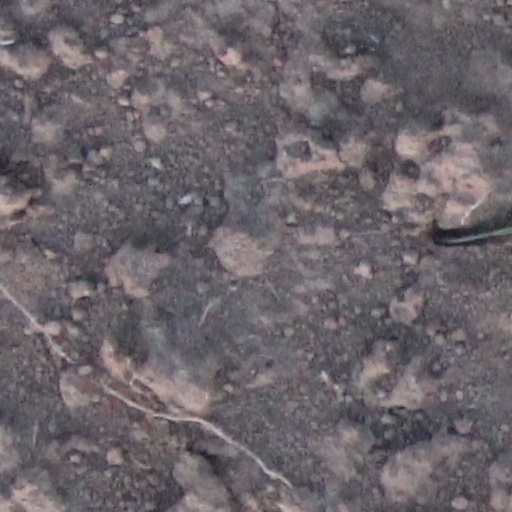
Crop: wheat